2015 Pacific Games

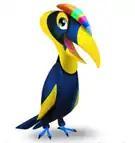
Tura the Kokomo

The official mascot for the 2015 games, 'Tura the Kokomo', was designed by a 13-year-old boy named Taka Seigori from Tubusereia, a motuan village - located 30 minutes drive from Port Moresby. 'Tura the Kokomo' depicts a modern, cheeky and funny Hornbill - known in Papua New Guinea as a 'Kokomo'. The bird is known to possess the attributes of friendliness and cheekiness. Colours seen on the crown of 'Tura the Kokomo' are the colours of the 2015 Pacific Games logo.